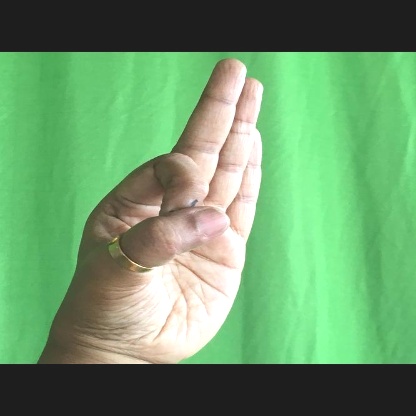
Mudra: Aralam